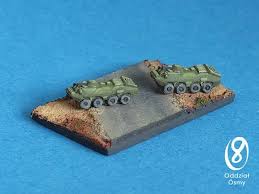
Label: BTR